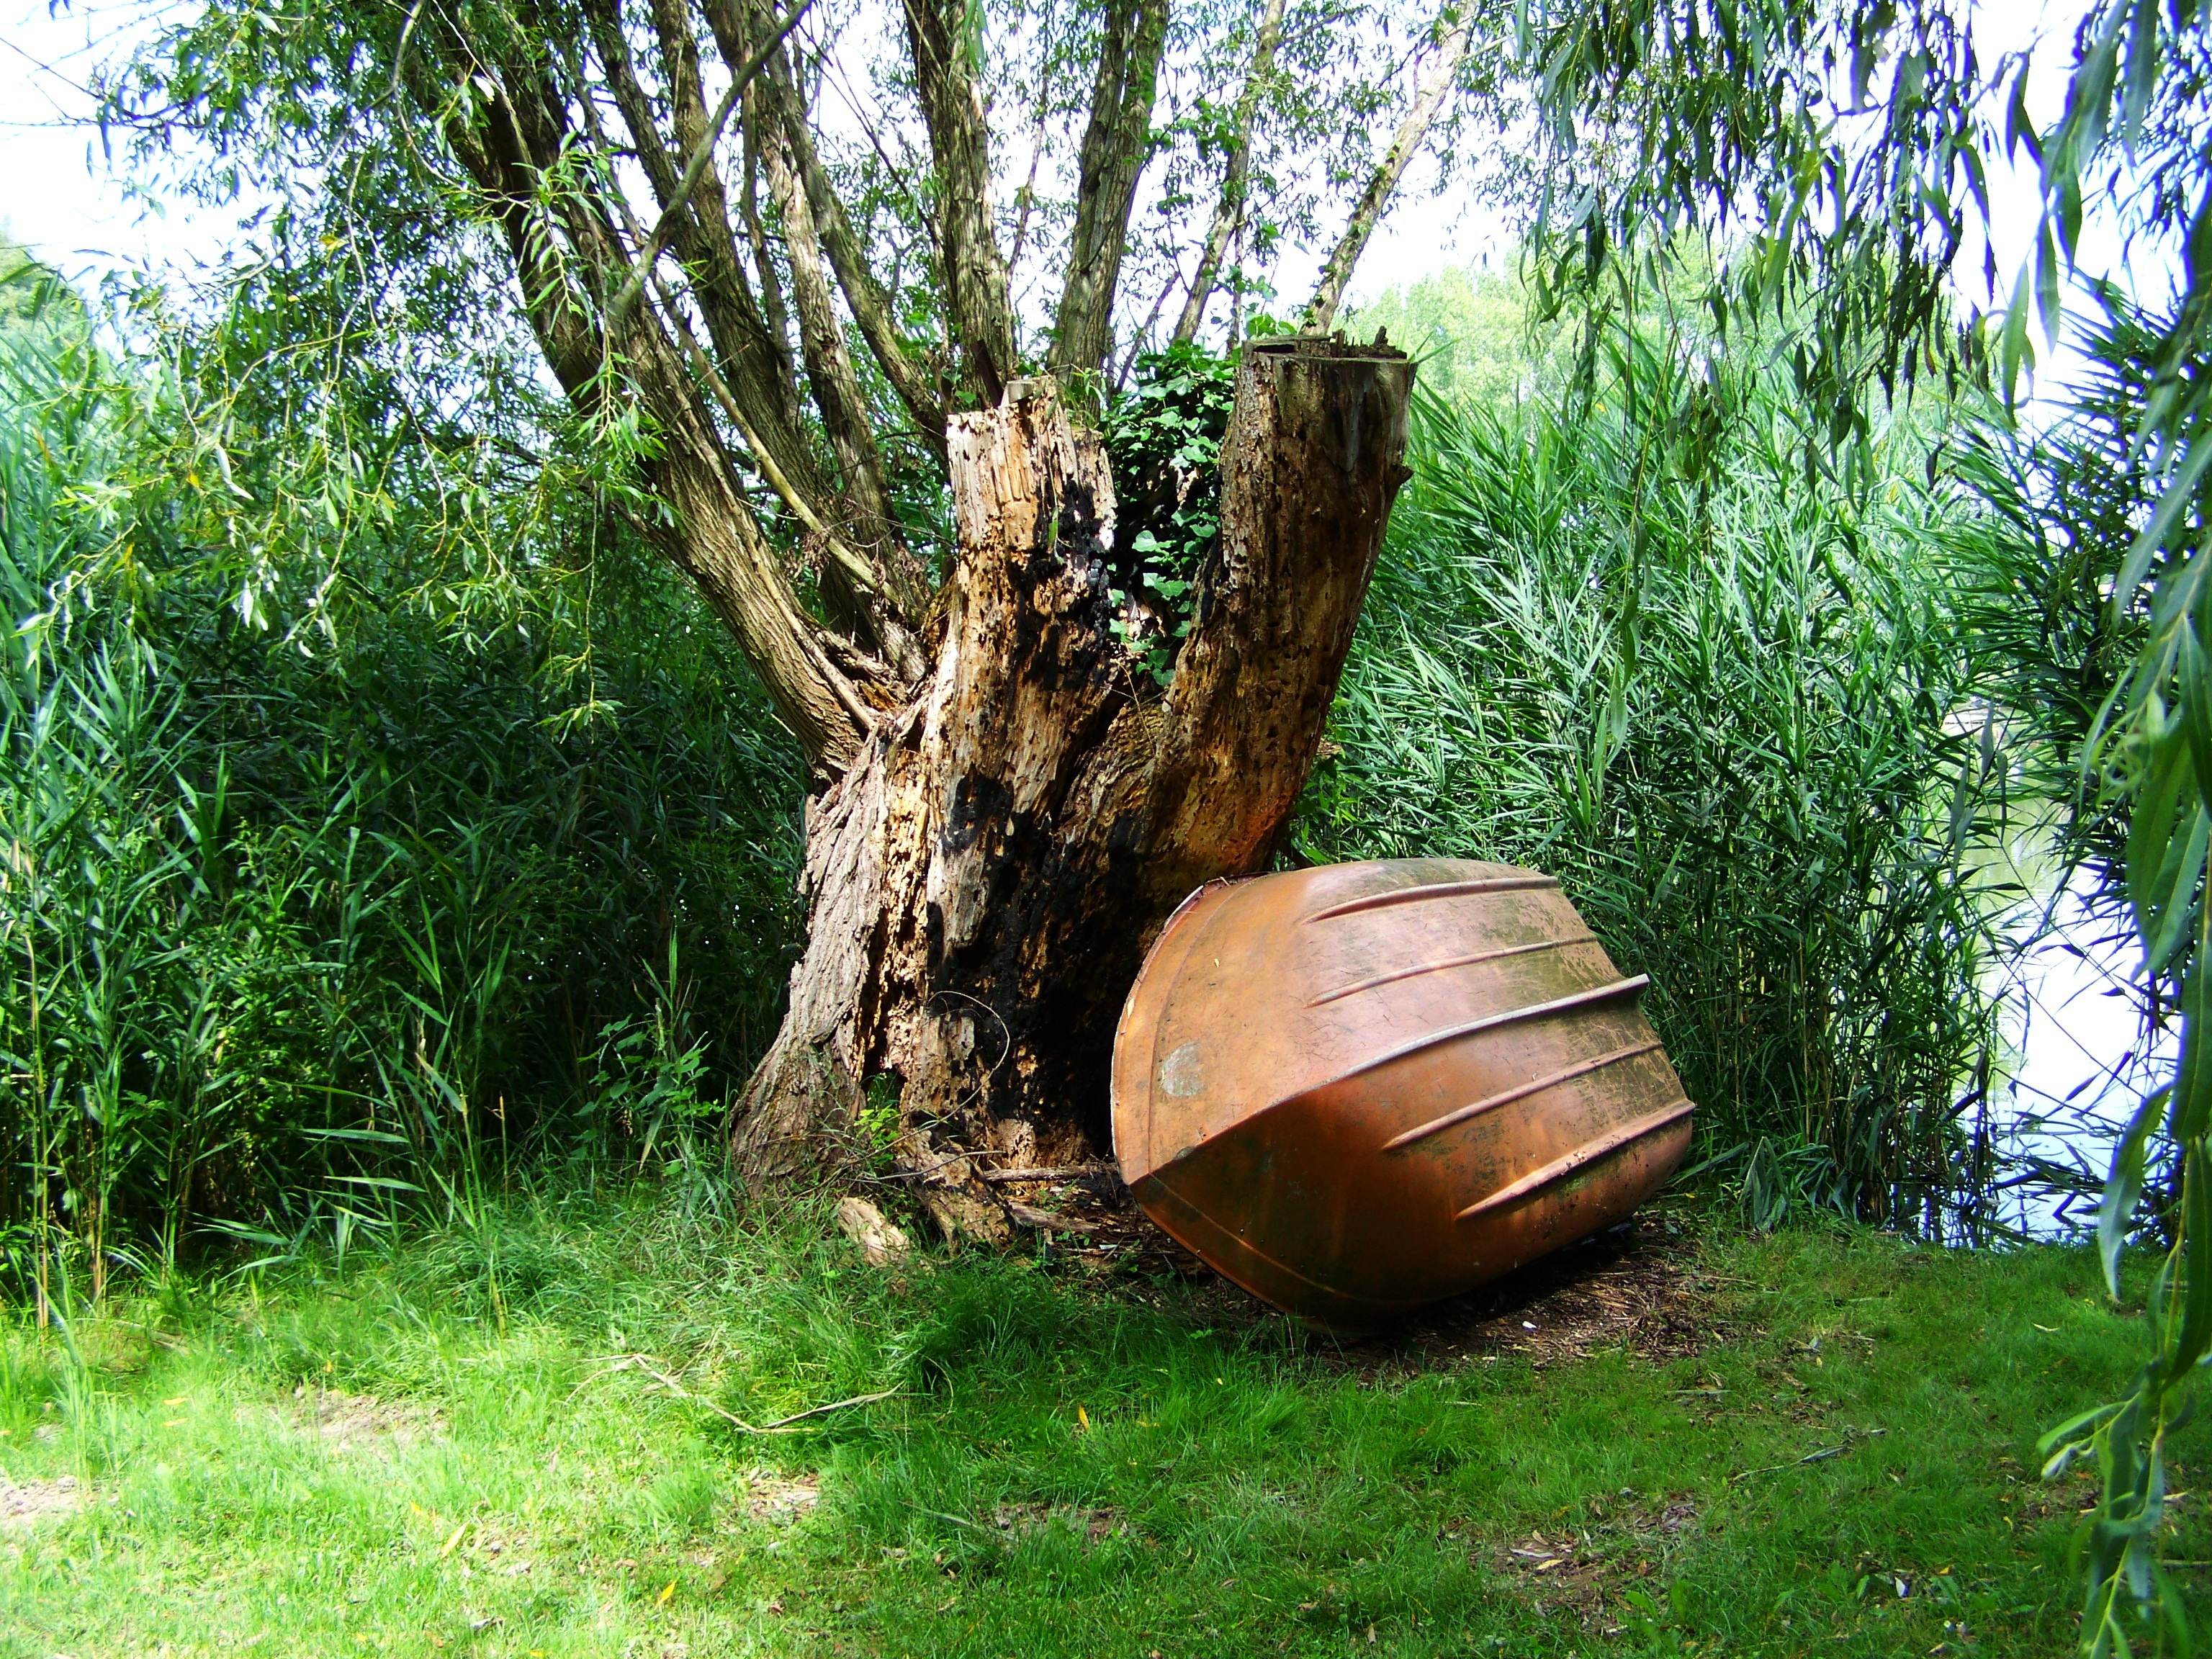
tree, plant, wood, boat, trunk, produce, botany, garden, lakeside, woodland, yard, man made object, woody plant, alone on the beach